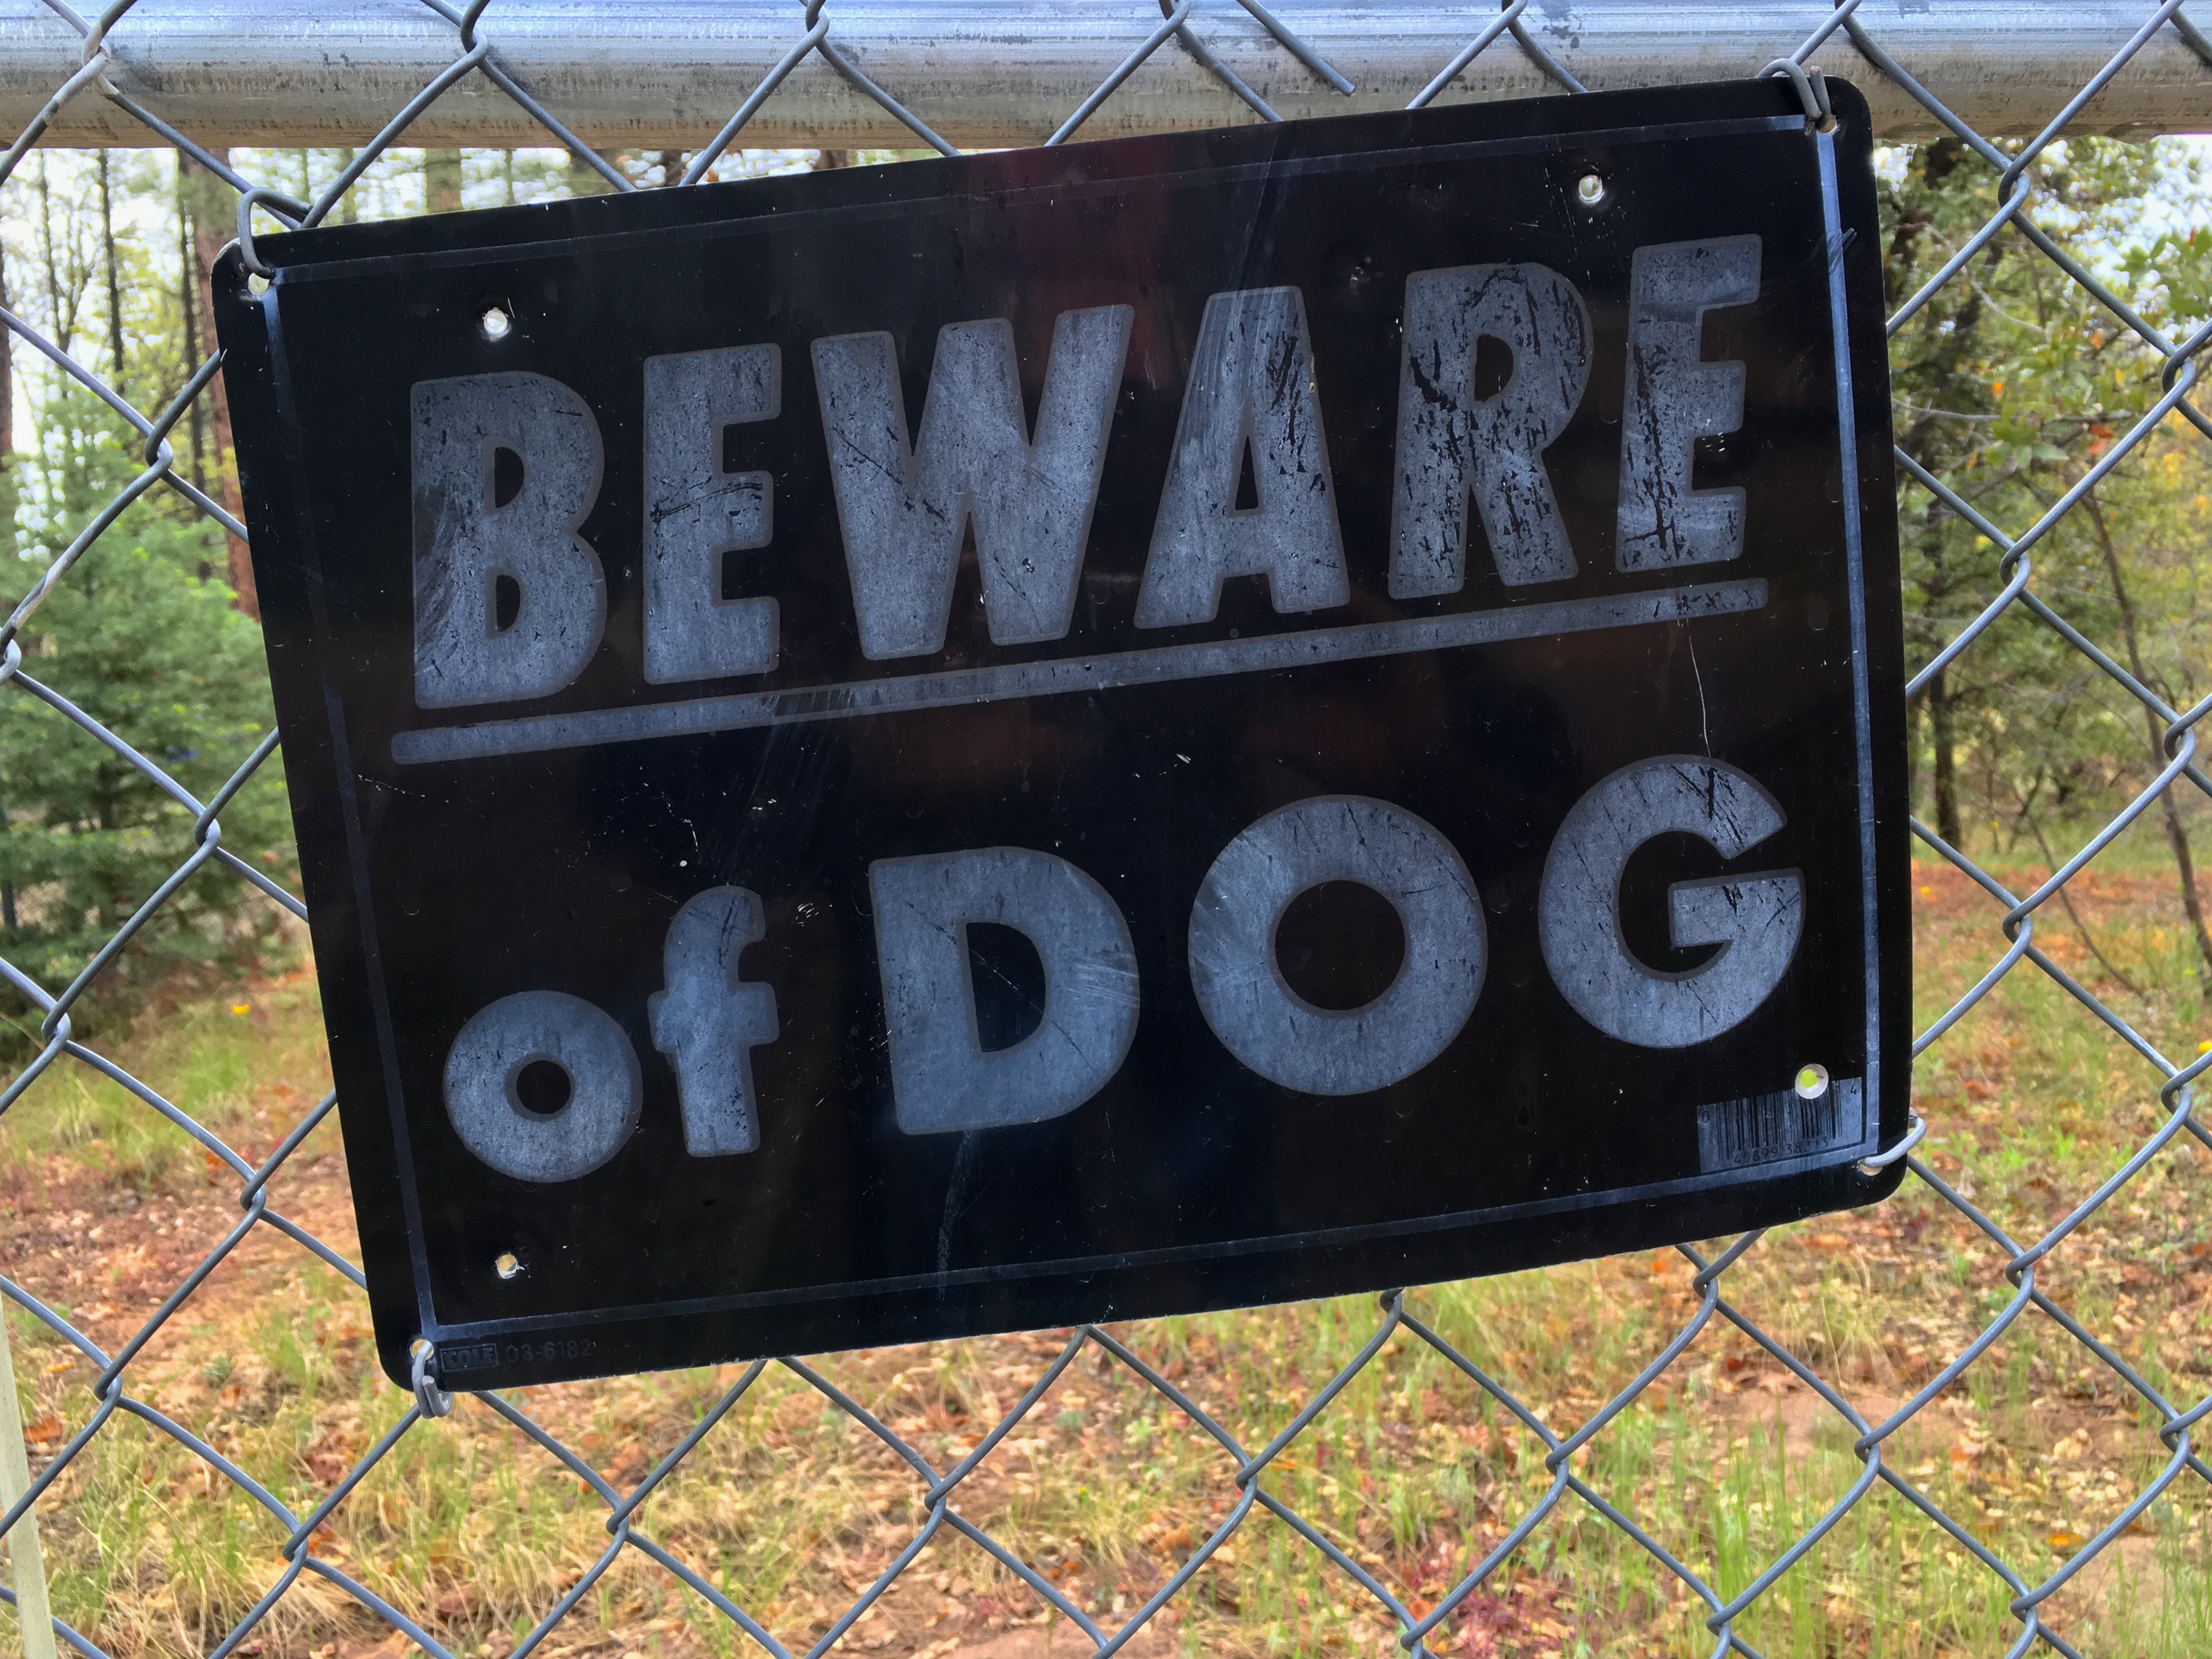
sign, street sign, signage, dogsign